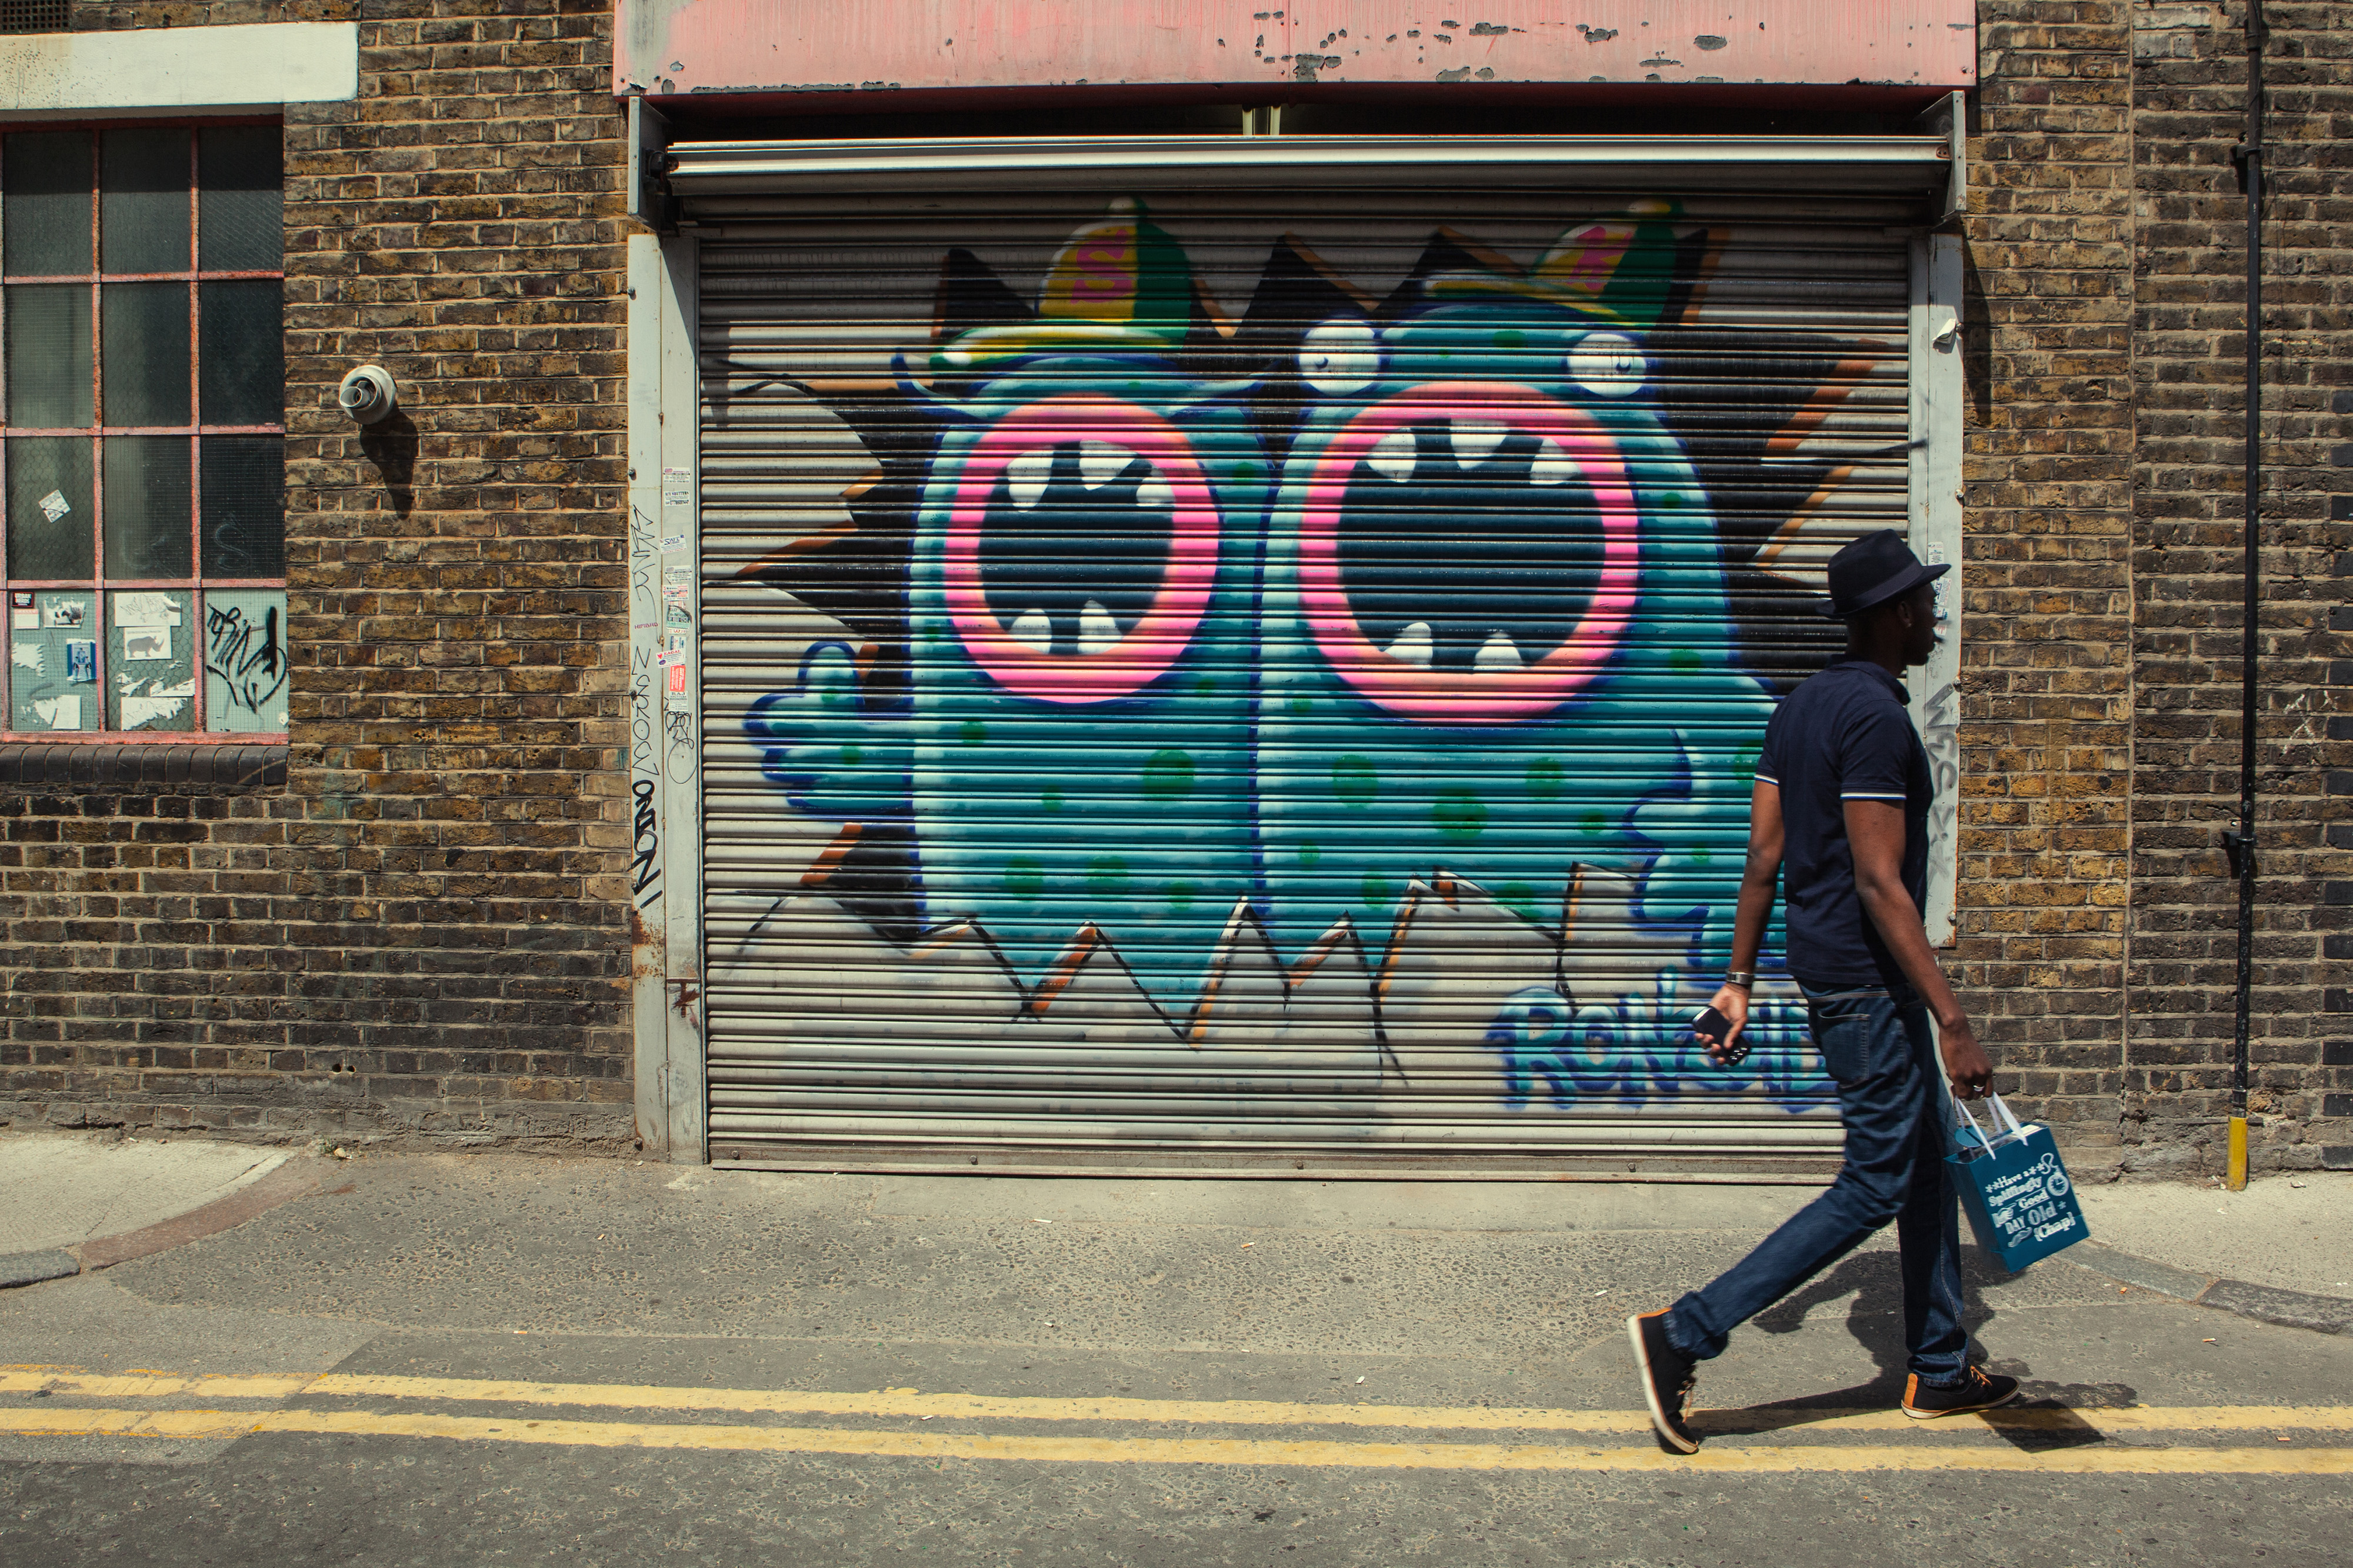
street art, wall, art, graffiti, brick, standing, cool, mural, street, brickwork, visual arts, tree, facade, road, sidewalk, sunglasses